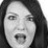
Emotion: surprise